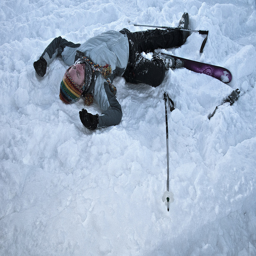
A person with one ski on laying on their back in the snow.
A person laying on top of  snow wearing skis.
A man laying in the snow with one ski and two ski poles.
A person laying with skis in the snow.
The skier is exhausted from his long trip.